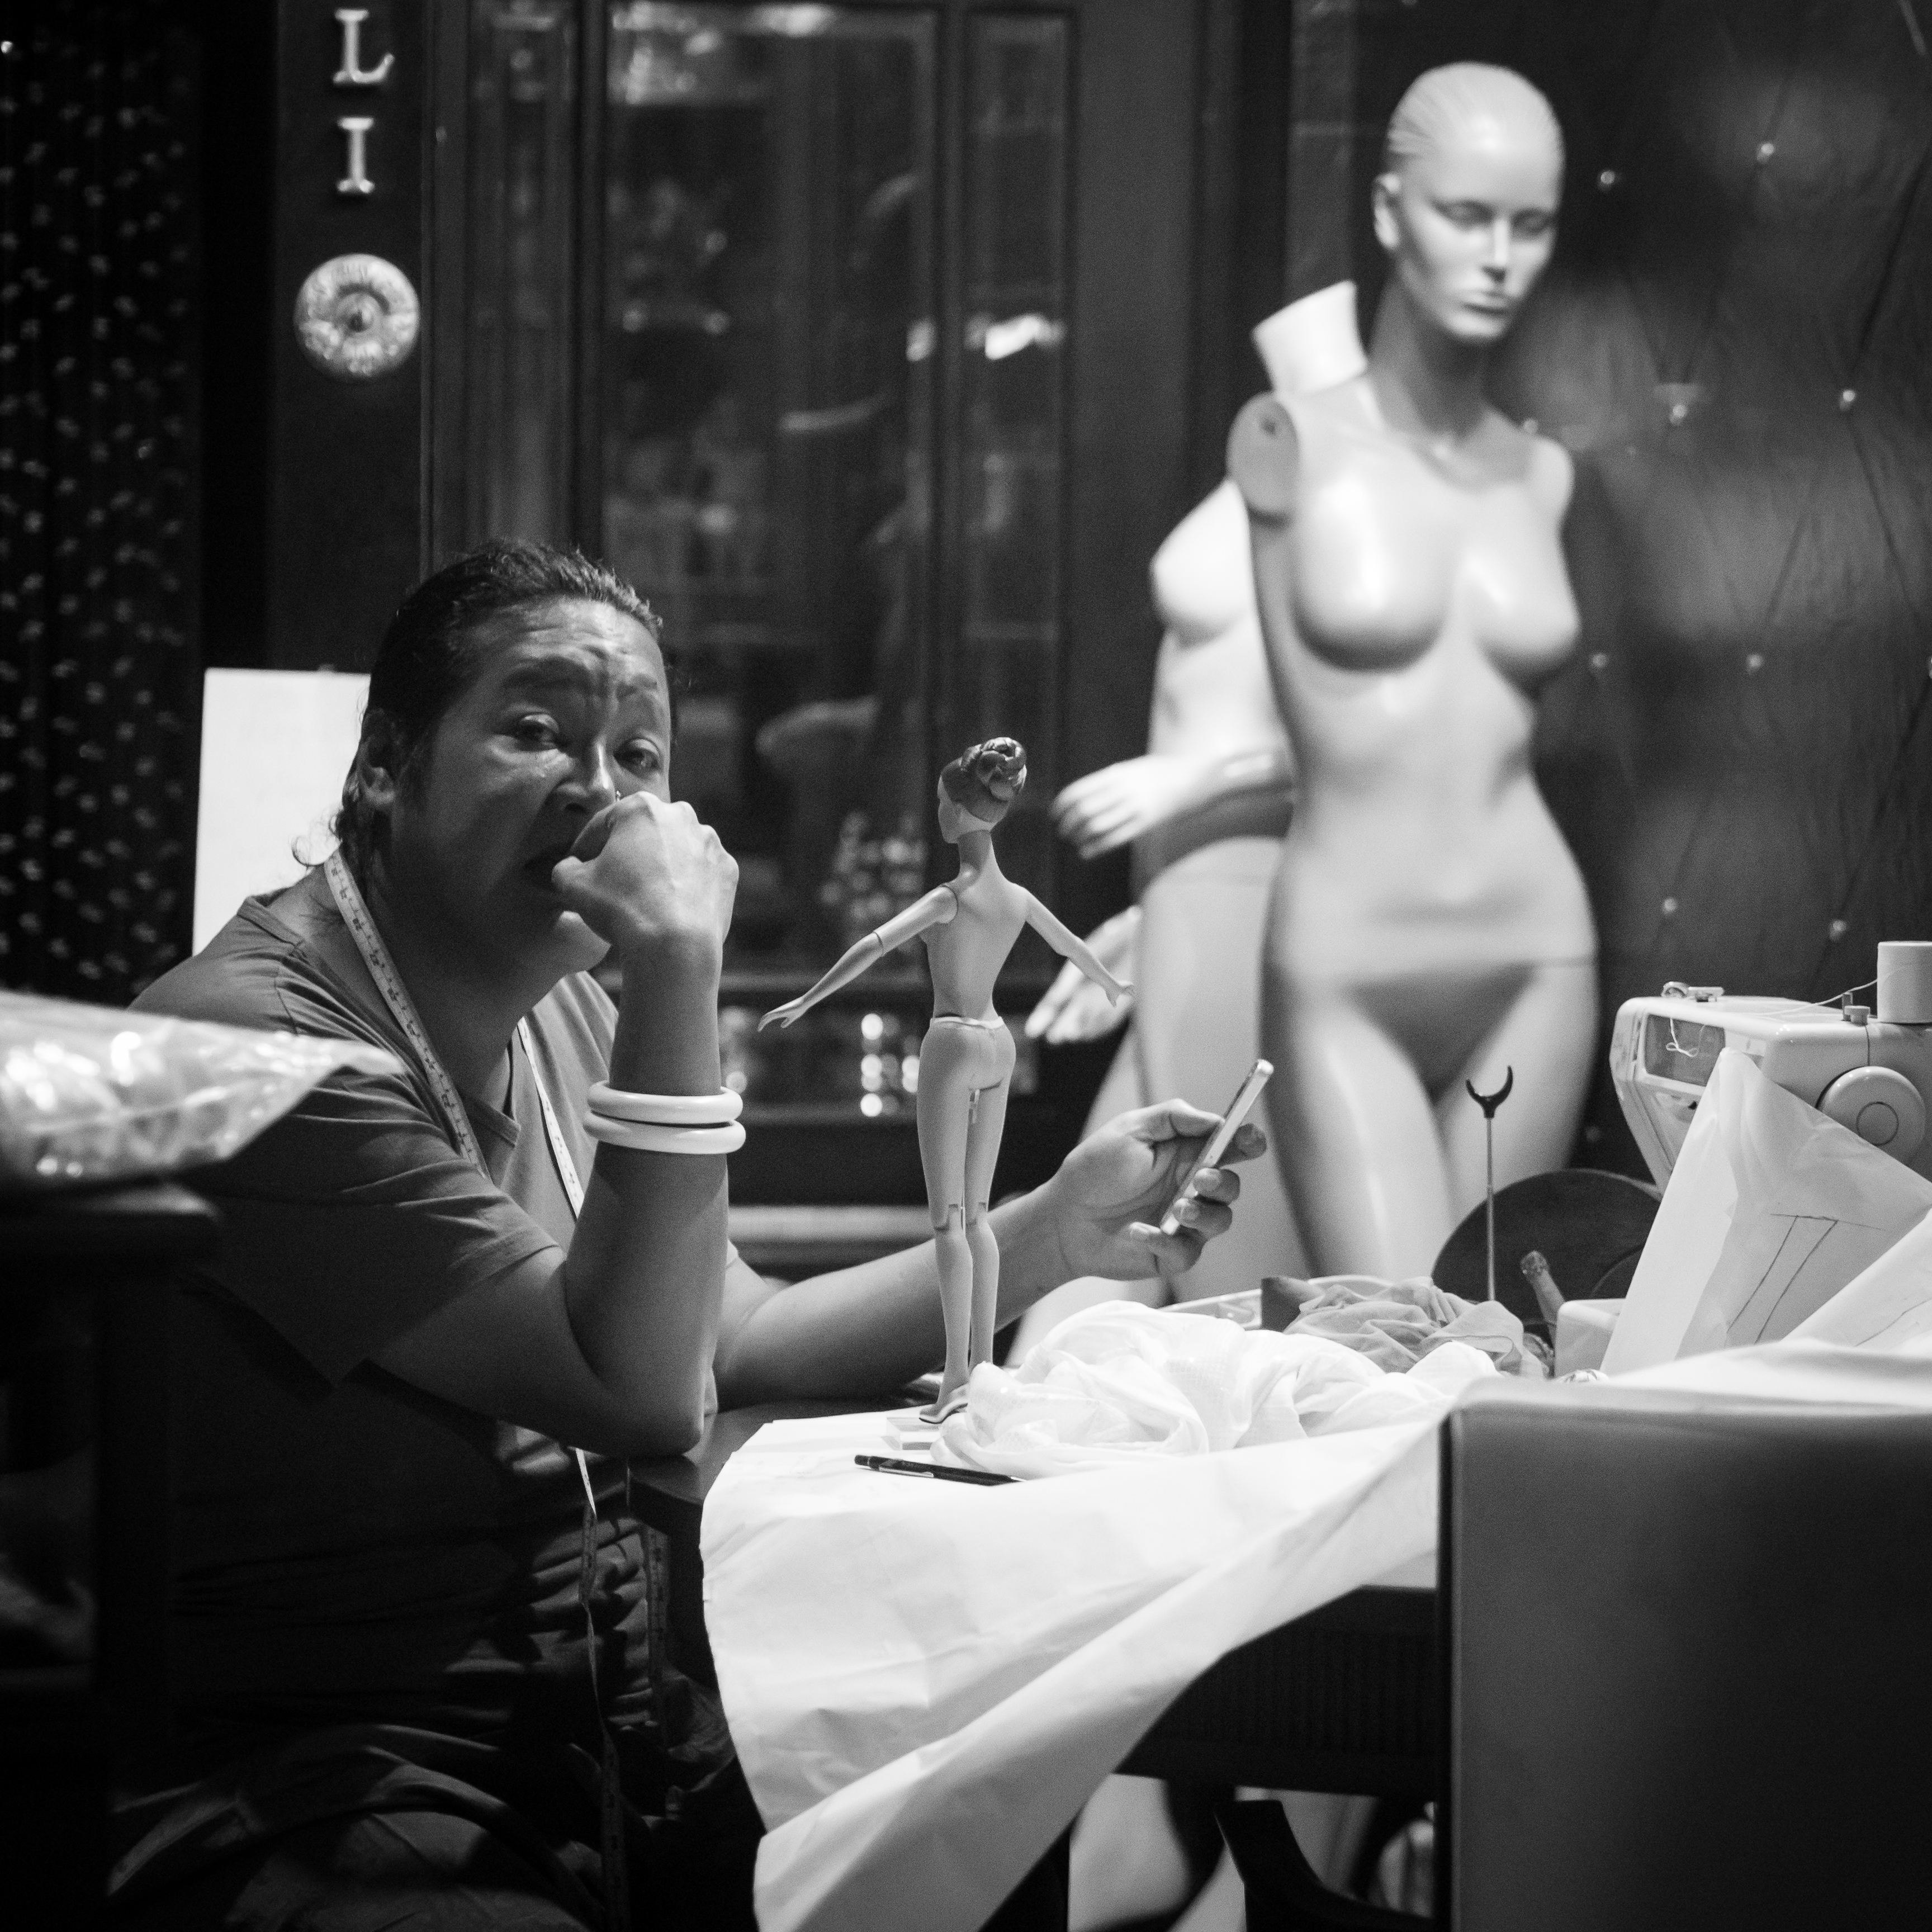
man, black and white, white, street, photography, ebook, male, training, black, monochrome, streetphotography, flickr, thomas, video, olympus, omd, fuji, leica, monochrom, leuthard, hcb, thomasleuthard, monochrome photography, film noir